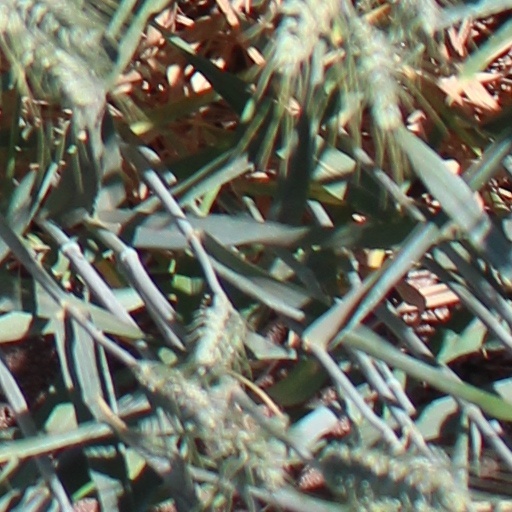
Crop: wheat